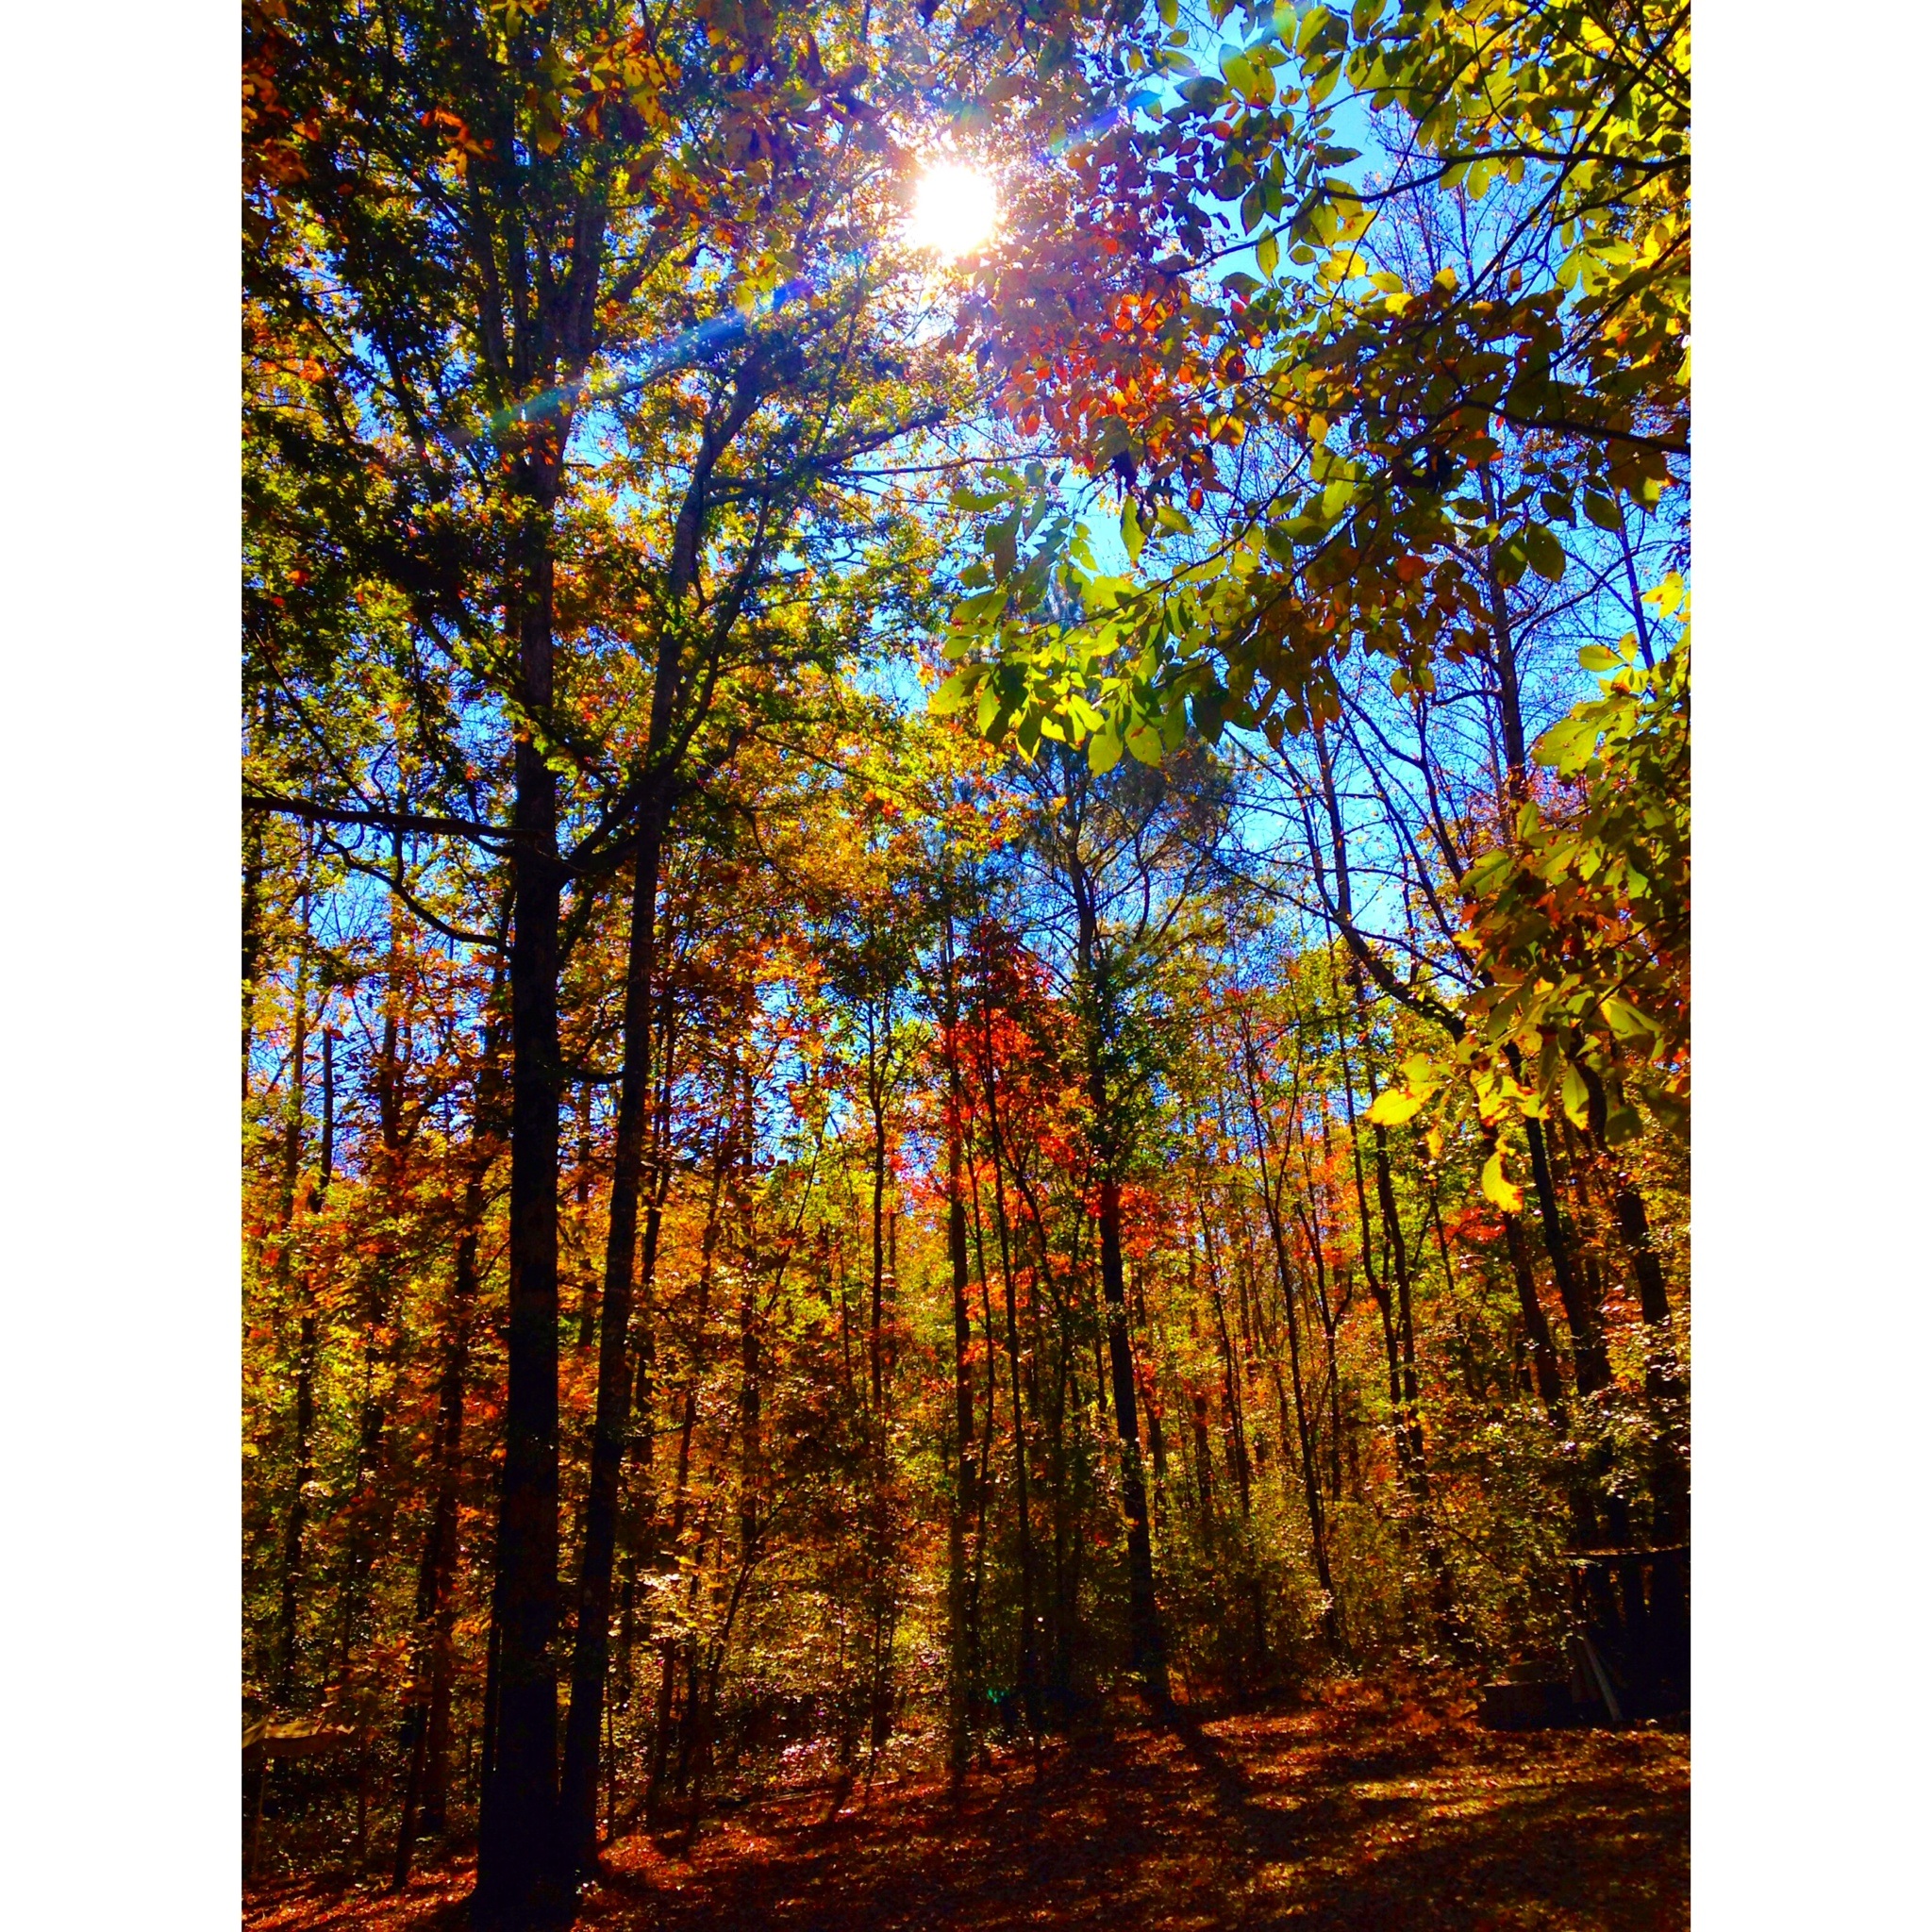
tree, nature, forest, branch, plant, sunlight, leaf, fall, foliage, birch, autumn, season, deciduous, woodland, habitat, ecosystem, biome, natural environment, woody plant, temperate broadleaf and mixed forest, land plant